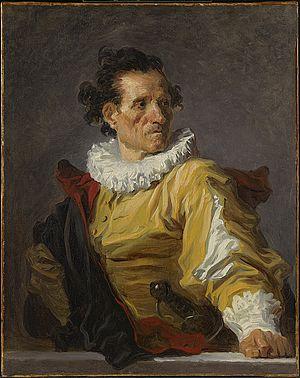
Noël Hallé, né le 2 septembre 1711 à Paris où il est mort le 5 juin 1781, est un peintre et graveur français.